Neo-Assyrian Empire

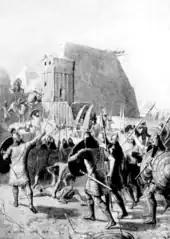
20th-century illustration of the Assyrians capturing Memphis, the Egyptian capital, during the Assyrian conquest of Egypt

Late in his reign, Tiglath-Pileser turned his eyes towards Babylon. For a long time, the political situation in the south had been highly volatile, with conflict between the traditional urban elites of the cities, Aramean tribes in the countryside and Chaldean warlords in the south. In 732 BC, the Chaldean warlord Nabu-mukin-zeri seized Babylon and became king, a development Tiglath-Pileser used as an excuse to invade Babylonia. In 729 BC, he succeeded in capturing Babylon and defeating Nabu-mukin-zeri and thus assumed the title "king of Babylon", alongside "king of Assyria". To increase the willingness of the Babyloninan populace to accept him as ruler, Tiglath-Pileser twice partook in the traditional Babylonian Akitu (New Year's) celebrations, held in honor of the Babylonian national deity Marduk. Control over Babylonia was secured through campaigns against the remaining Chaldean strongholds in the south. By the time of his death in 727 BC, Tiglath-Pileser had more than doubled the territory of the empire. Tiglath-Pileser's policy of direct rule rather than rule through vassal states brought important changes to the Assyrian state and its economy; rather than tribute, the empire grew more reliant on taxes collected by provincial governors, a development which increased administrative costs but also reduced the need for military intervention.